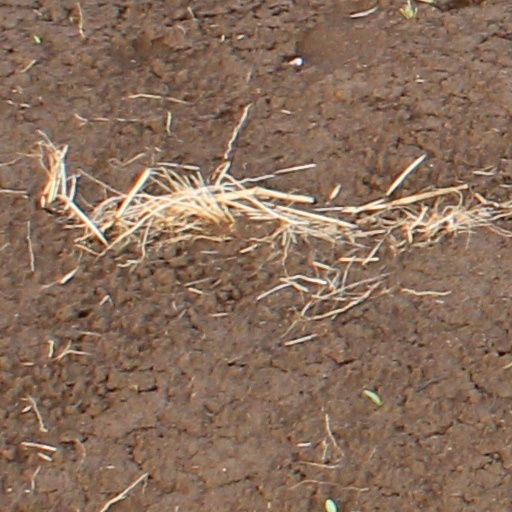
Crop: wheat